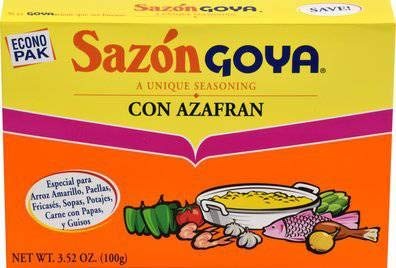
Item Name: Goya Sazon Azafran - 3.52 oz. box, 18 per case
Product Description: Goya Sazon Azafran - 3.52 oz. box, 18 per case Inside this box youll find the secret to creating the authentic flavors of Latino cuisine. Goya Sazons special blend of seasonings makes every dish it graces taste truly exceptional. Just one packet makes a world of difference. Especially for paella, yellow rice, meat, stews and potatoes. Econo Pak; 20 envelopes per case
Value: 18.0
Unit: Count

Price: 3.84